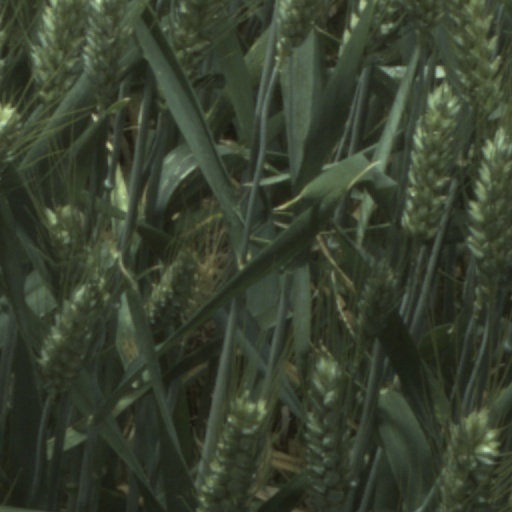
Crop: wheat